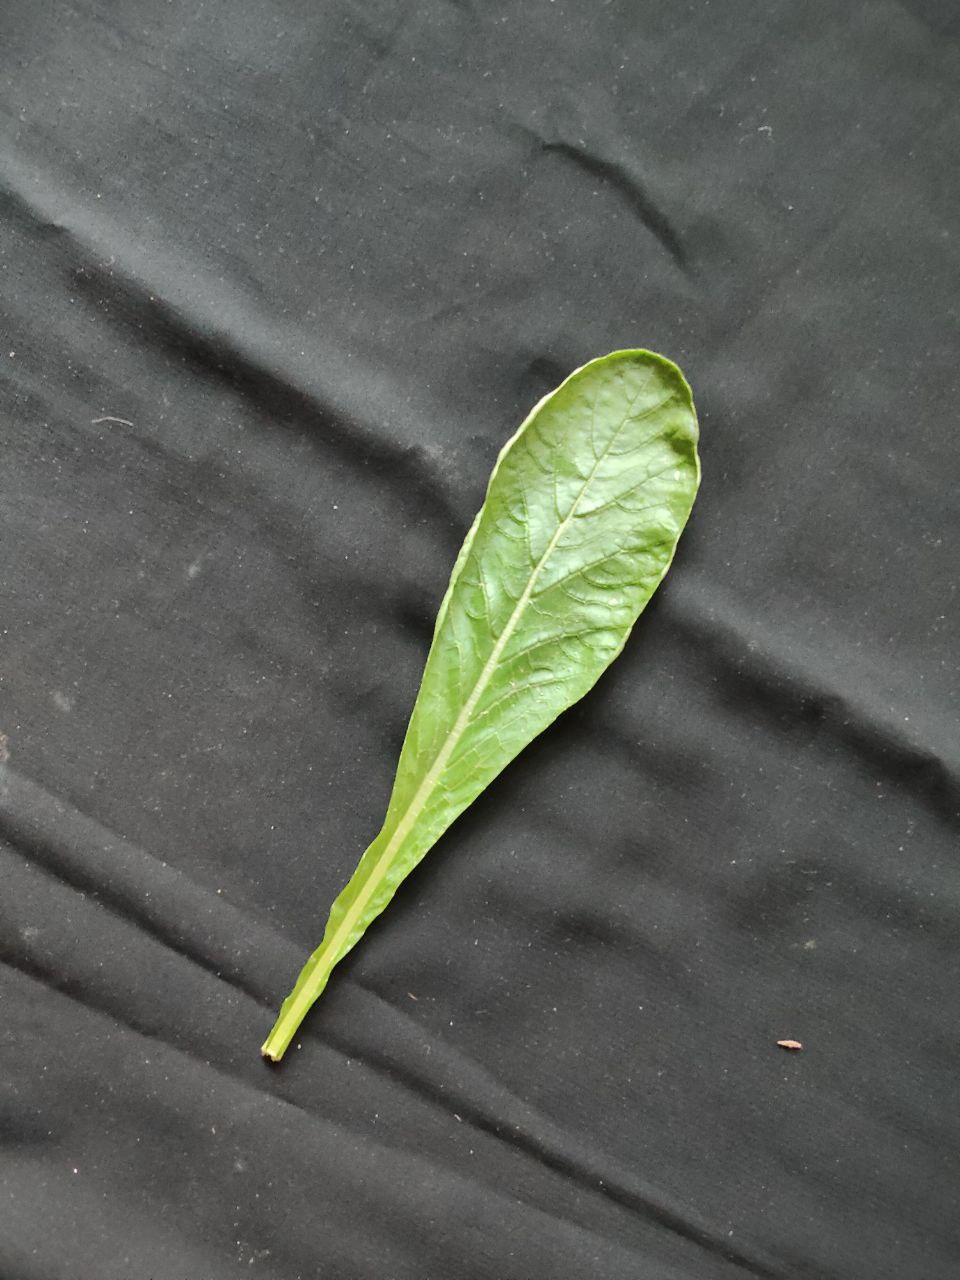
Label: Fresh leaf